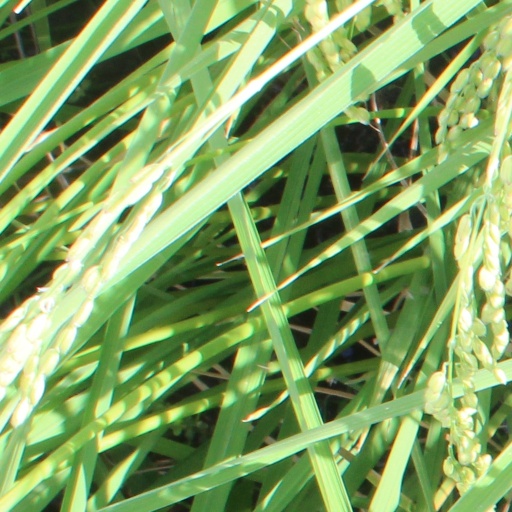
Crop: rice